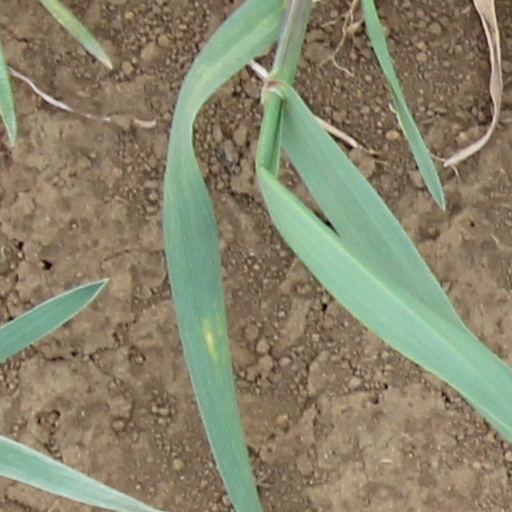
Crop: wheat